Mon–Fayette Expressway

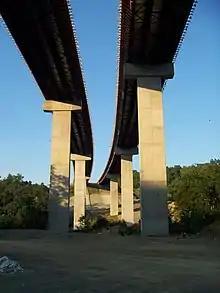
Ground level view under Morgan Run Bridge looking northbound

Past this interchange, the toll road winds north through more woodland and reaches a diamond interchange at Coyle Curtain Road, which provides access to the communities of Charleroi and Donora to the east. PA Turnpike 43 heads into Carroll Township and makes a sharp curve to the west, continuing through more rural areas. The tollway curves north again near a mine and comes to the PA 136 exit. The Mon–Fayette Expressway crosses the Mingo Creek Viaduct into Union Township and continues north through wooded areas with some fields and mines. Farther north, the highway comes to a diamond interchange serving Finleyville-Elrama Road. Past this interchange, PA Turnpike 43 curves to the northeast. The tollway enters Jefferson Hills in Allegheny County, where it continues through more rural areas. The toll road reaches the Jefferson Hills toll gantry and continues northeast, with the median widening and the road narrowing to one lane in each direction as it comes to a bridge over PA 51. The Mon–Fayette Expressway continues a short distance to its current northern terminus, where the traffic lanes turn west as Jefferson Boulevard and head to PA 51.